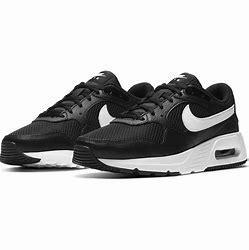
Brand: Nike
Model: Air Max SC